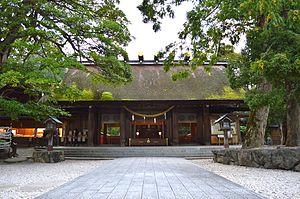
Kono-jinja est un sanctuaire shinto situé sur la côte nord d'Amanohashidate de Miyazu, préfecture de Kyoto au Japon. Le sanctuaire haut de Kono-jinja est considéré comme l'origine de Toyouke Ōmikami vénérée aujourd'hui dans l'Ise-jingu.